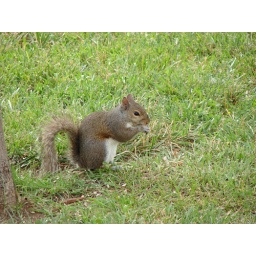
Squirrel in front yard eating bird seeds